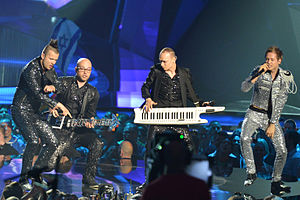
PeR
PeR, der betyder "Please explain the Rhythm" er et pop- og beatboxing band fra Letland, der blev etableret i 2007. De oprindelige medlemmer var Ralfs Eilands, Emīls Vegners og Pēteris Upenieks. Vegners forlod bandet allerede i 2007 og blev erstattet af Edmunds Rasmanis. Men da Upenieks forlod trioen i 2011 blev han ikke erstattet, hvilket gjorde bandet til en duo bestående af kun Eilands and Rasmanis. PeR vandt i 2013 den lettiske konkurrence Dziesma, efter tre mislykkede forsøg tidligere år på at repræsentere Letland ved Eurovisionen, og vil repræsentere landet ved Eurovision Song Contest 2013 i Malmø med sangen "Here We Go".